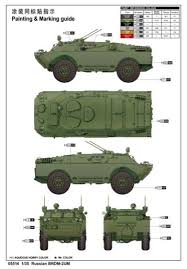
Label: BRDM